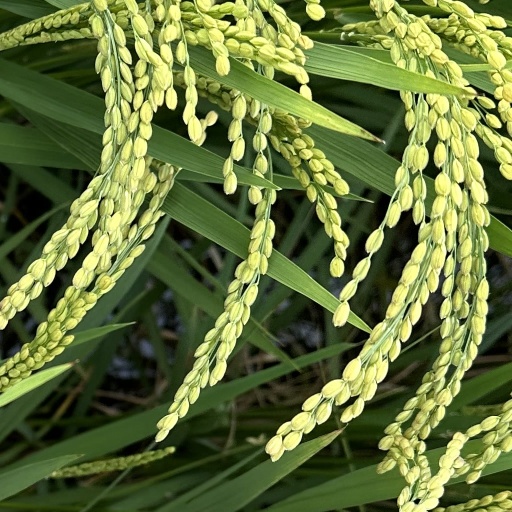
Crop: rice